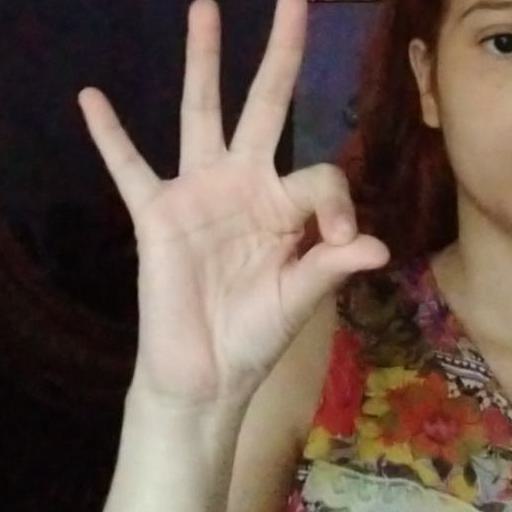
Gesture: ok